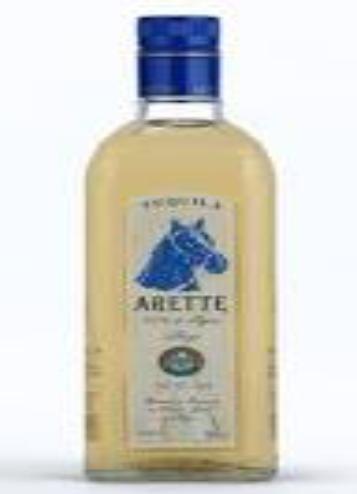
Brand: Arette
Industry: Food